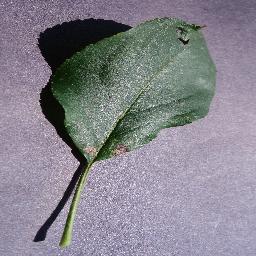
Label: Apple___Black_rot